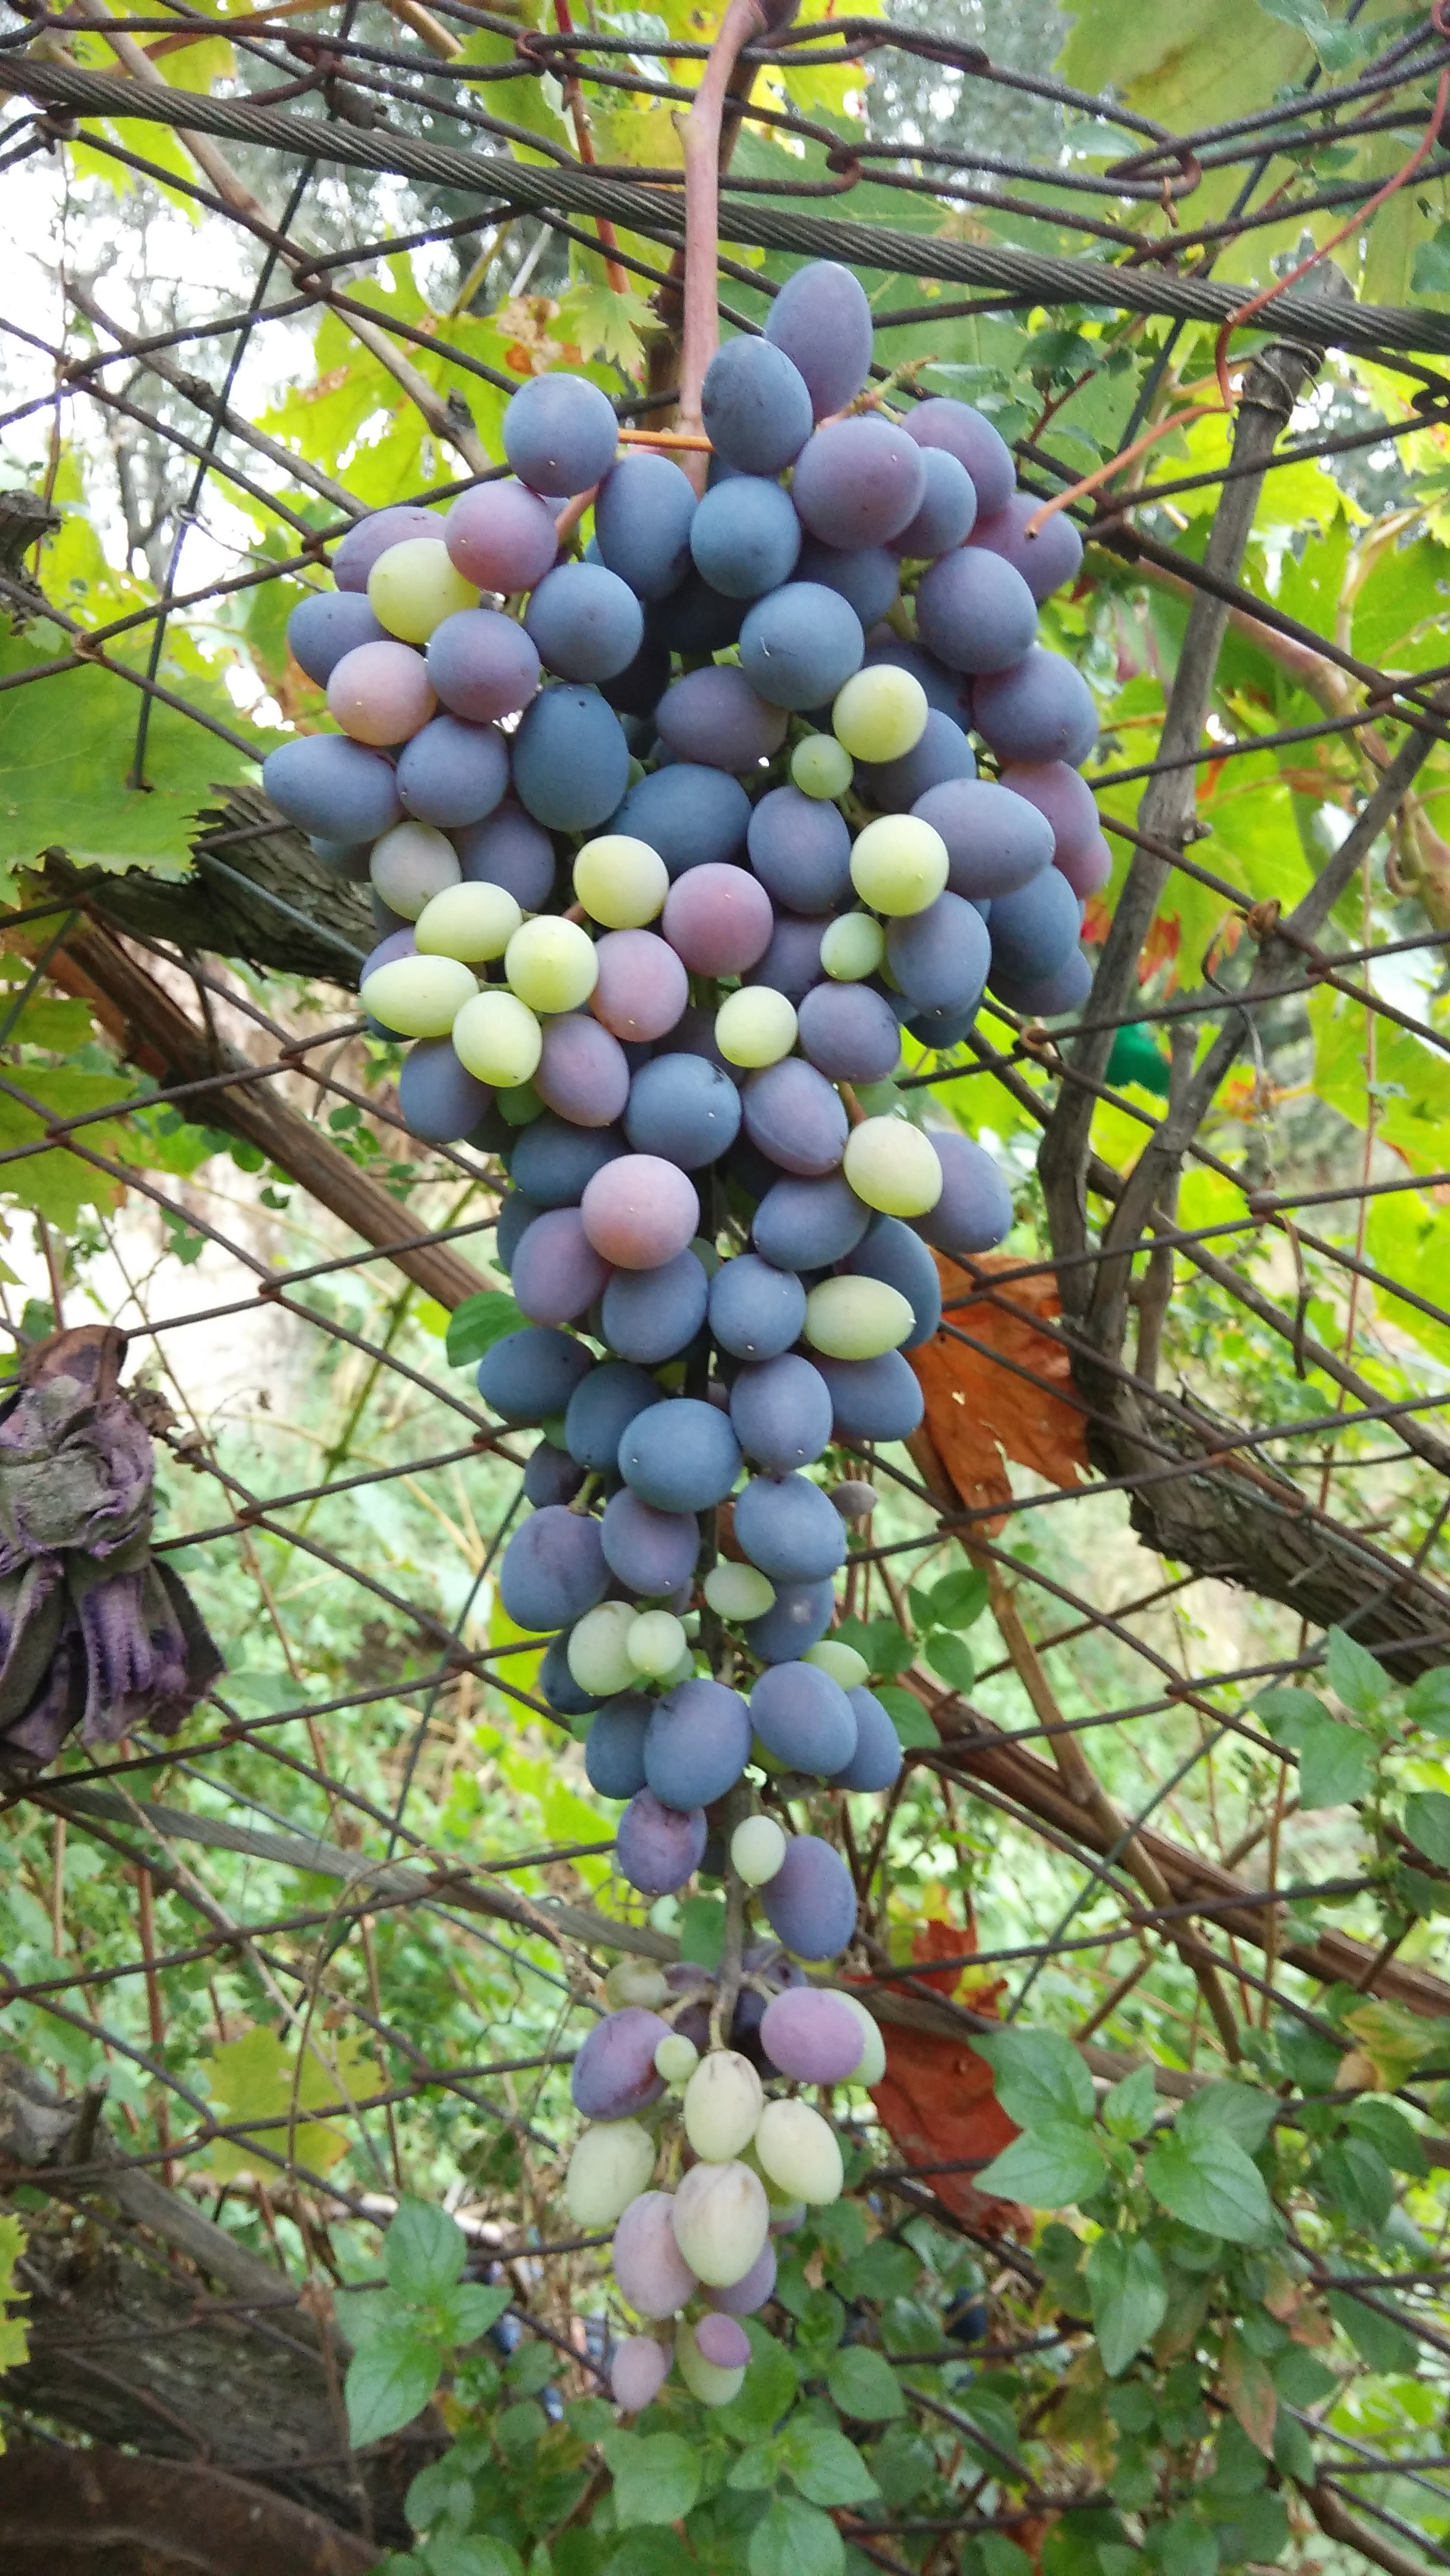
branch, plant, grape, fruit, flower, food, produce, botany, agriculture, shrub, flowering plant, vitis, land plant, grapevine family